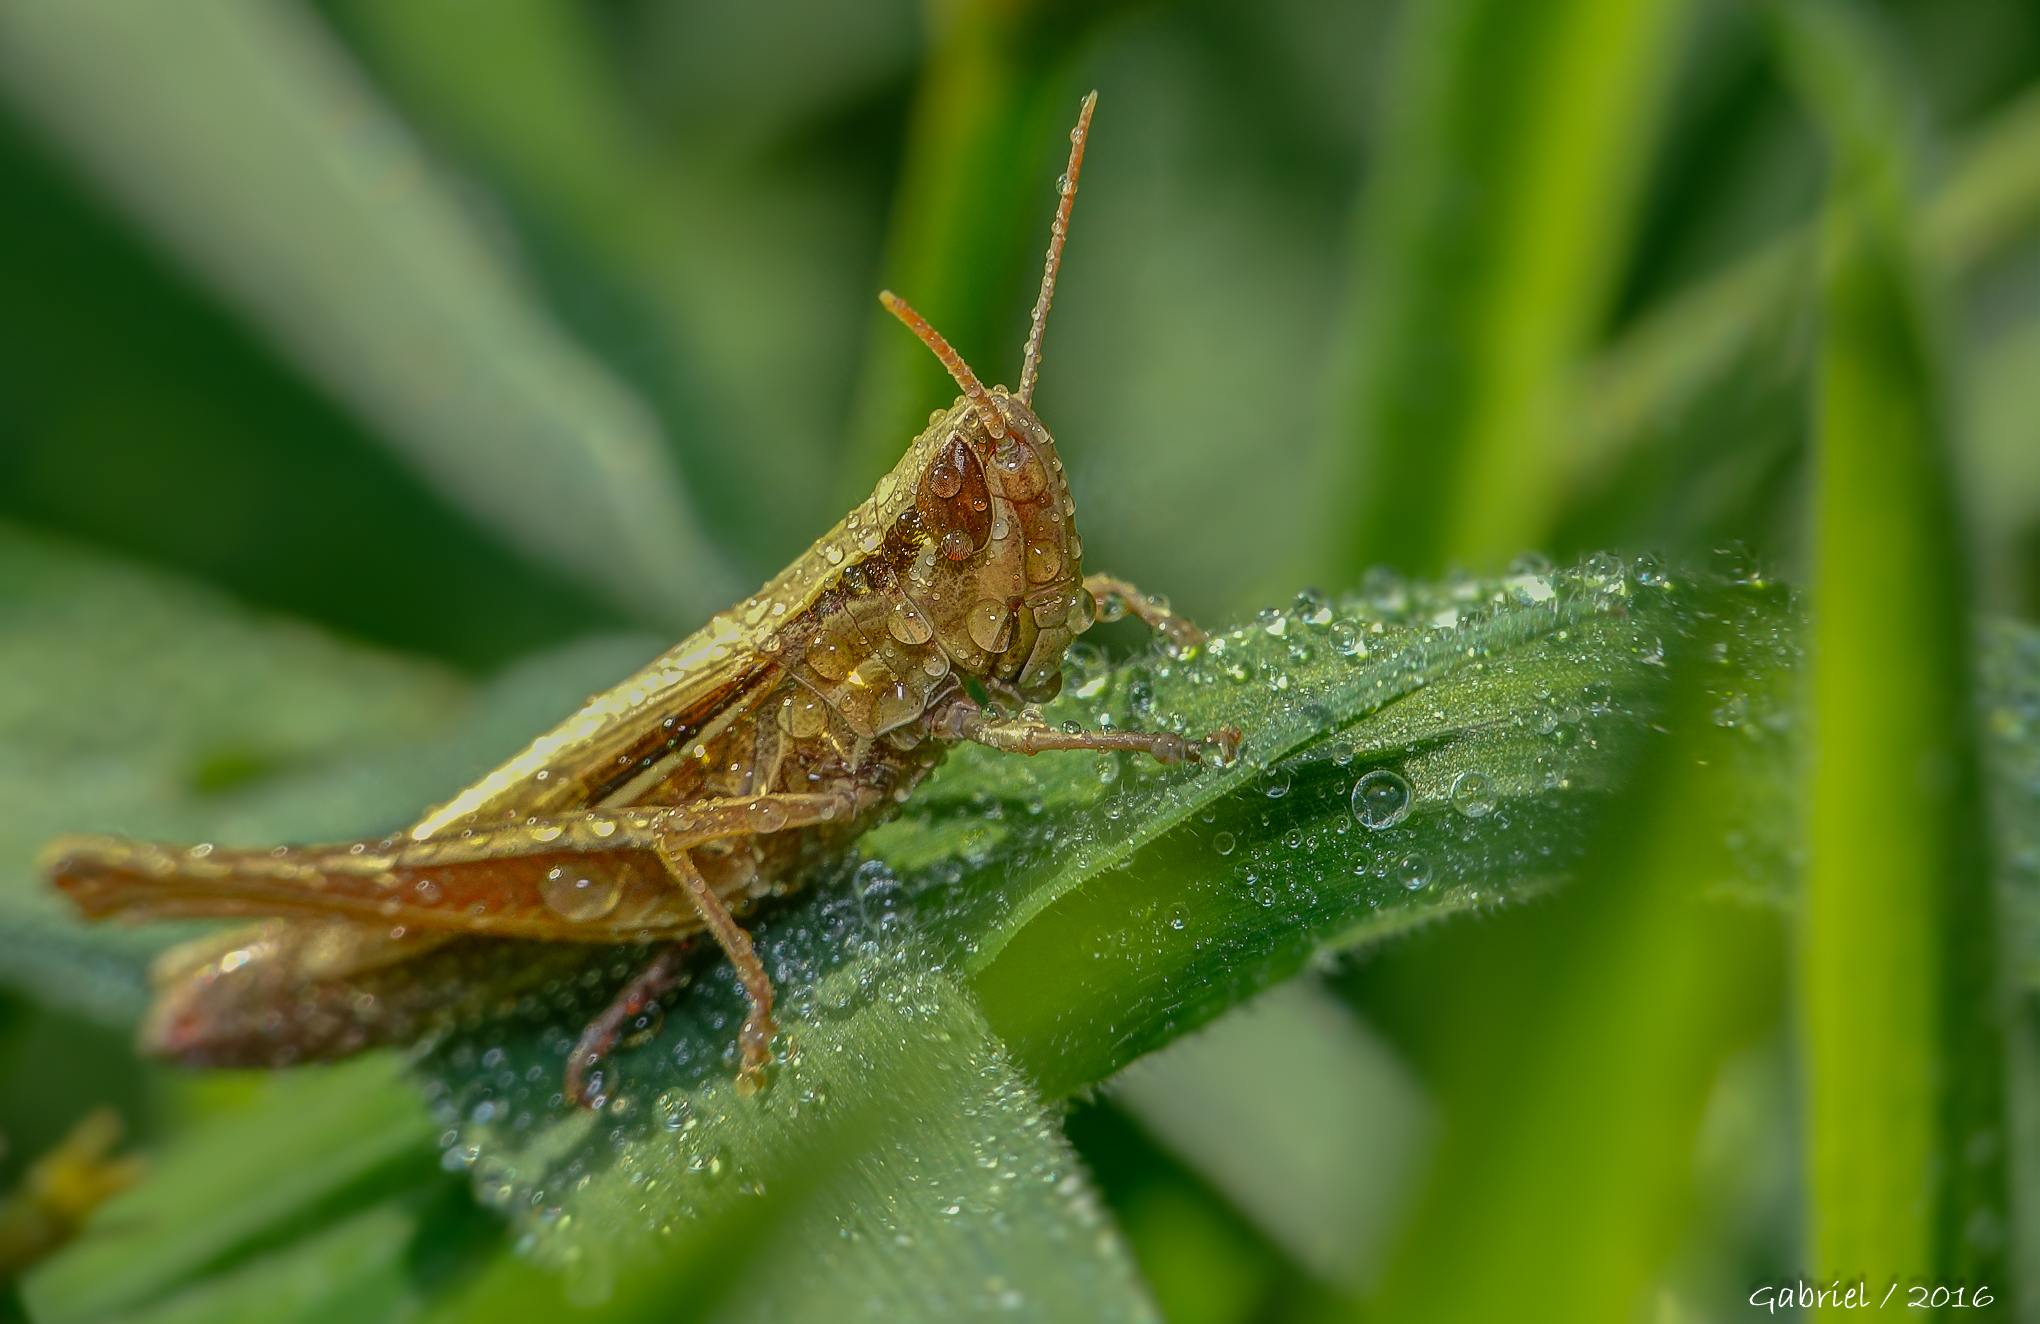
nature, grass, photography, green, insect, macro, fauna, invertebrate, close up, animals, naturaleza, grasshopper, locust, ggl1, gaby1, xovesphoto, sonydscrx10iii, sonyrx10iii, rx10iii, rx10m3, animales, hoyapro1macro, hoyamacro, saltamontes, macro photography, arthropod, plant stem, net winged insects, cricket like insect